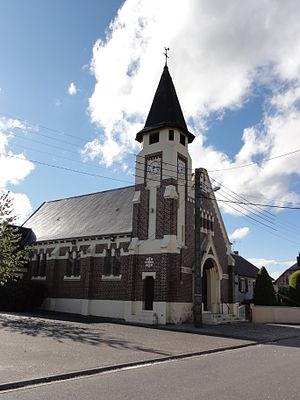
Mennessis est une commune française située dans le département de l'Aisne, en région Hauts-de-France.